Question: Please indicate a possible affordance area of the frisbee that can be used for throwing
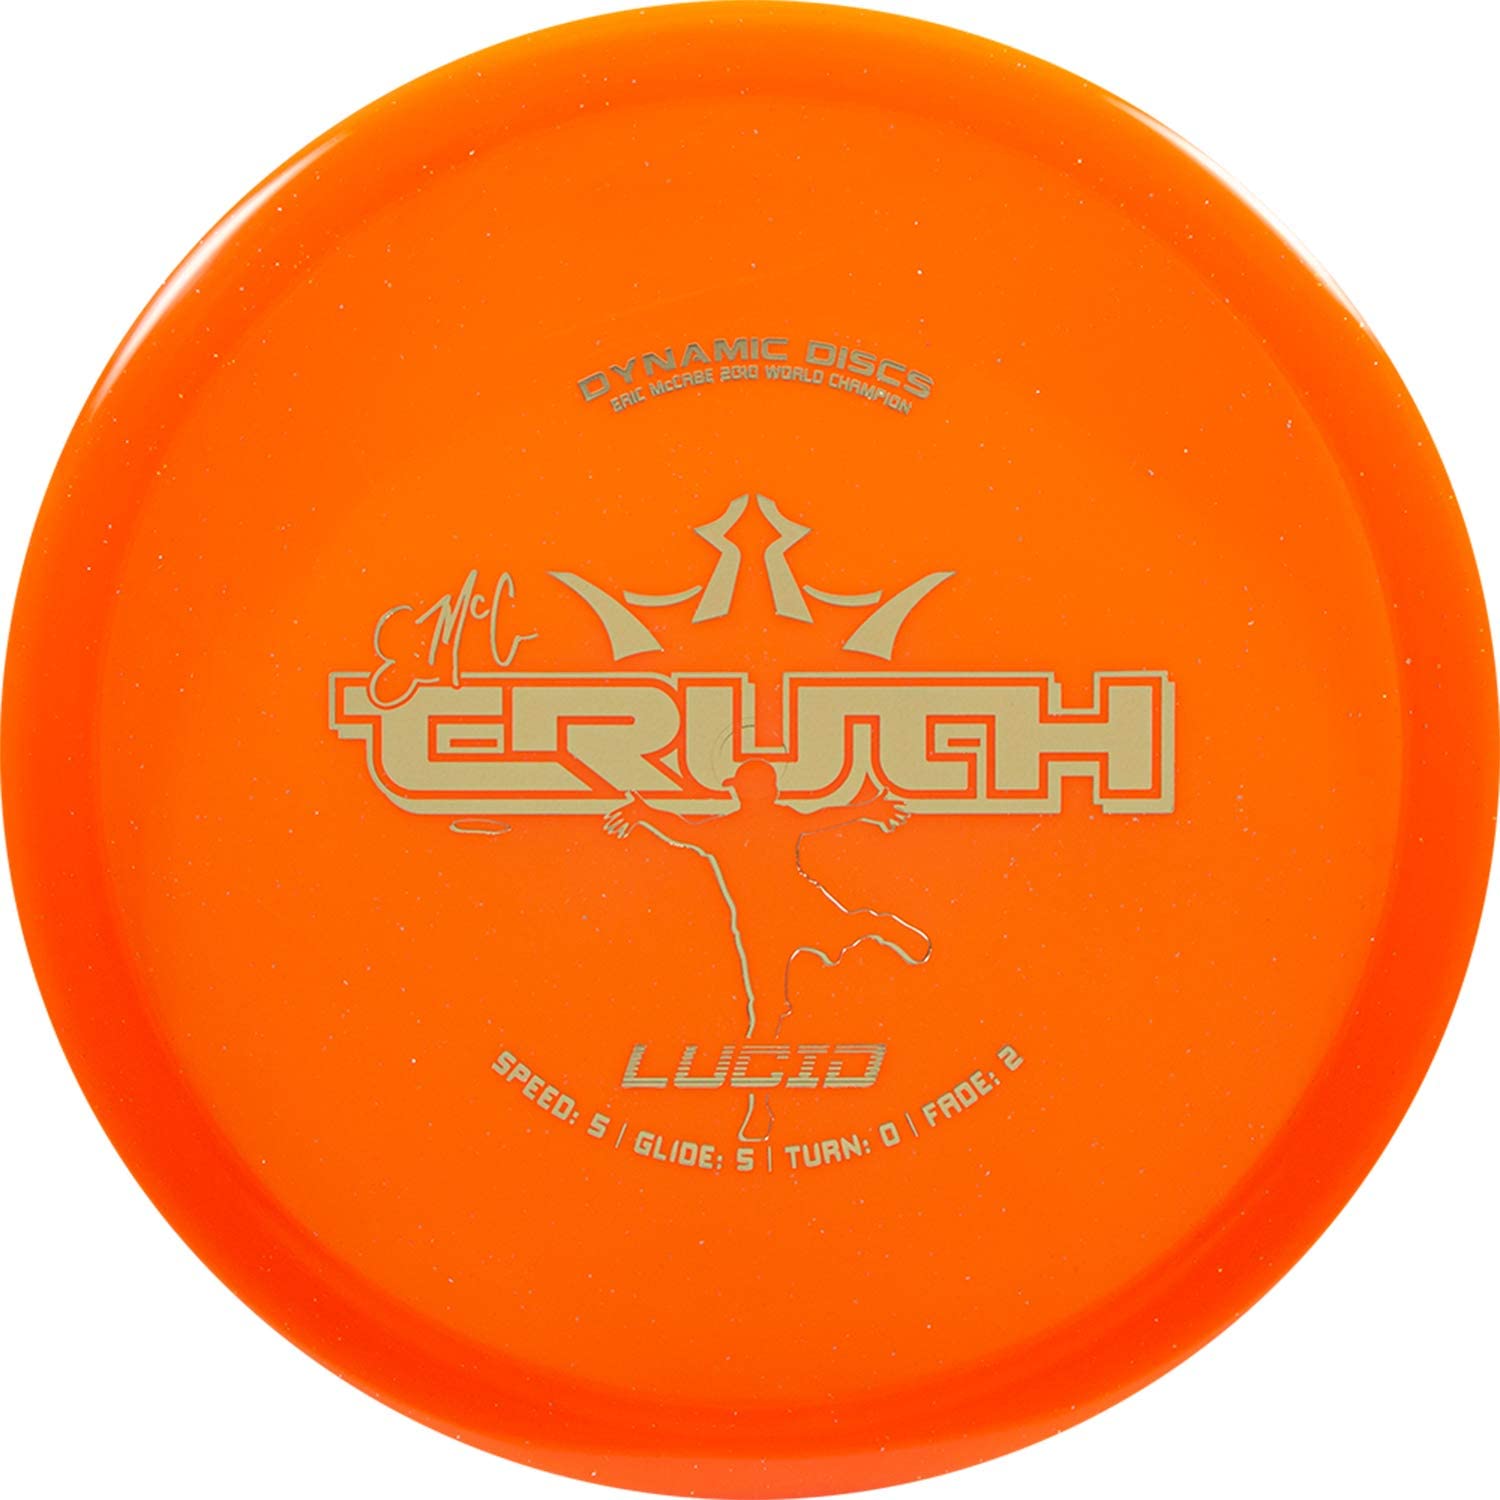
Answer: [9.036, 4.518, 1488.705, 1484.187]